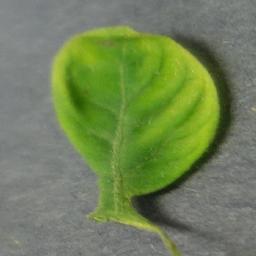
Label: Tomato___Tomato_Yellow_Leaf_Curl_Virus